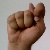
The image shows a hand gesture representing the letter 'T' in Indian Sign Language.